Scanning joule expansion microscopy

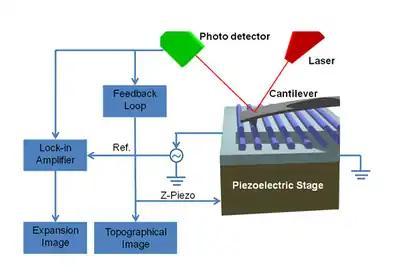
Simplified schematic of scanning joule expansion microscope.

Scanning joule expansion microscopy is based on the contact operation model of atomic force microscopy. During the operation, the tip on the cantilever is brought into contact with the surface of the sample. AC or pulsed electrical signal is applied to the sample creating Joule heating and resulting in periodic thermal expansion. At the same time, the laser, which is focused on the top surface of the cantilever and the photodiode of the equipment, detects the displacement of the cantilever. The detecting photodiode is composed of two segments, which normalizes the incoming signal deflected from the cantilever. This differential signal is proportional to the cantilever deflection.